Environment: real
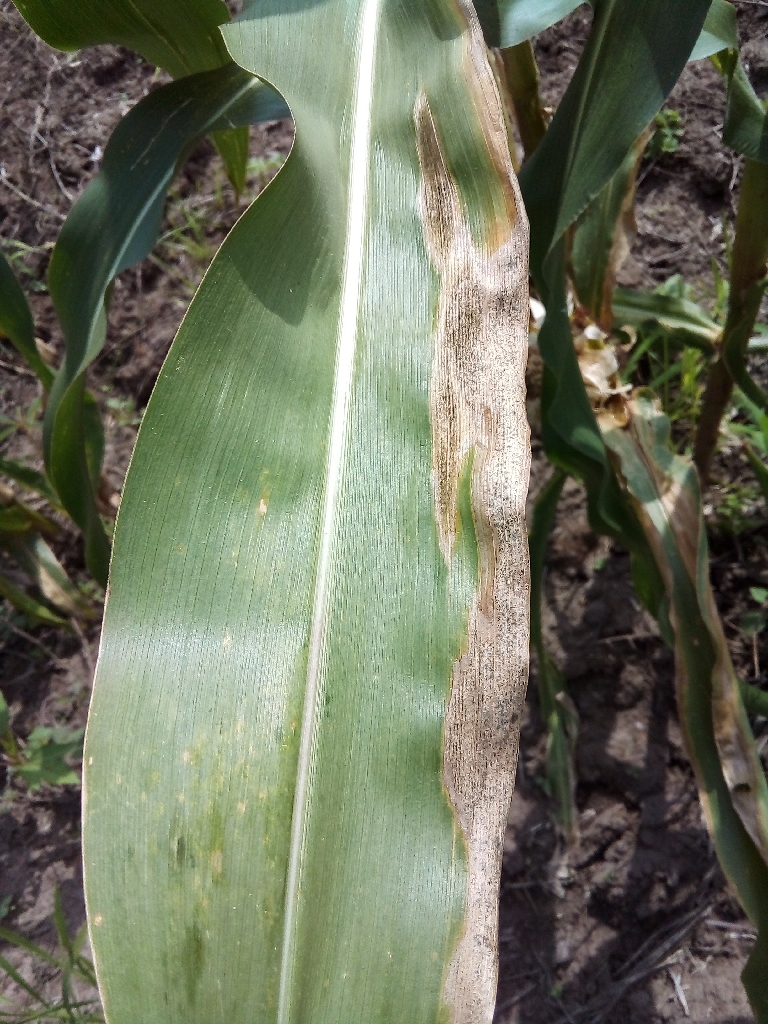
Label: northern_corn_leaf_blight